Old St Paul's Cathedral

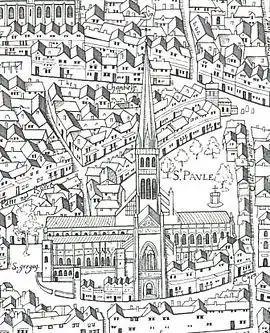
Old St Paul's, still with its spire, as shown on the "Copperplate" map of the 1550s

The continuing presence of the shrine of the 7th century bishop Saint Erkenwald made the cathedral a site of pilgrimage in the Middle Ages. In addition to serving as the seat of the Diocese of London, the building developed a reputation as a social hub, with the nave aisle, "Paul's walk", known as a business centre and a place to hear the news and gossip on the London grapevine. During the Reformation, the open-air pulpit in the churchyard, St Paul's Cross, became the place for radical evangelical preaching and Protestant bookselling.